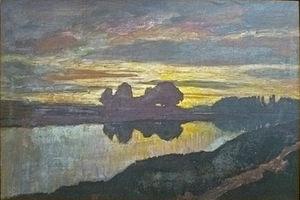
Pierre-Jean Abatucci, né à Molenbeek-Saint-Jean le 20 mai 1871 et décédé à Ixelles le 20 décembre 1942, était un artiste peintre néo-impressionniste, aquafortiste et lithographe belge de paysages proche du symbolisme.